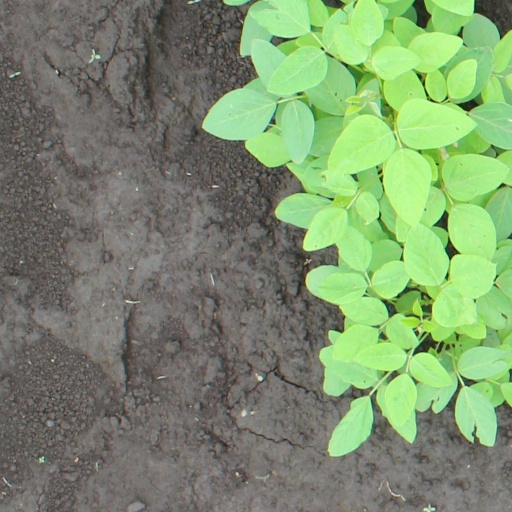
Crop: soybean